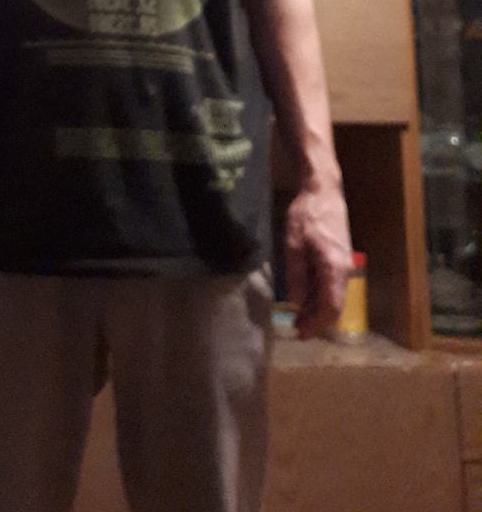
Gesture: no_gesture